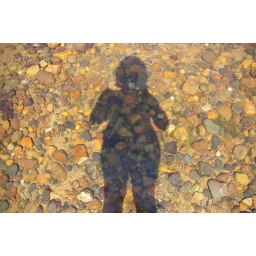
my shadow in the water with rocks obviously.